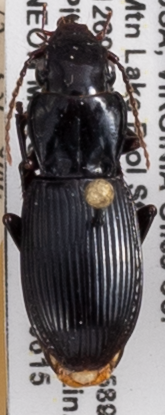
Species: Pterostichus rostratus
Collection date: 2021-06-15
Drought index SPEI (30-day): -0.51
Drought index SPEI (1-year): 0.718
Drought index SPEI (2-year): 1.28